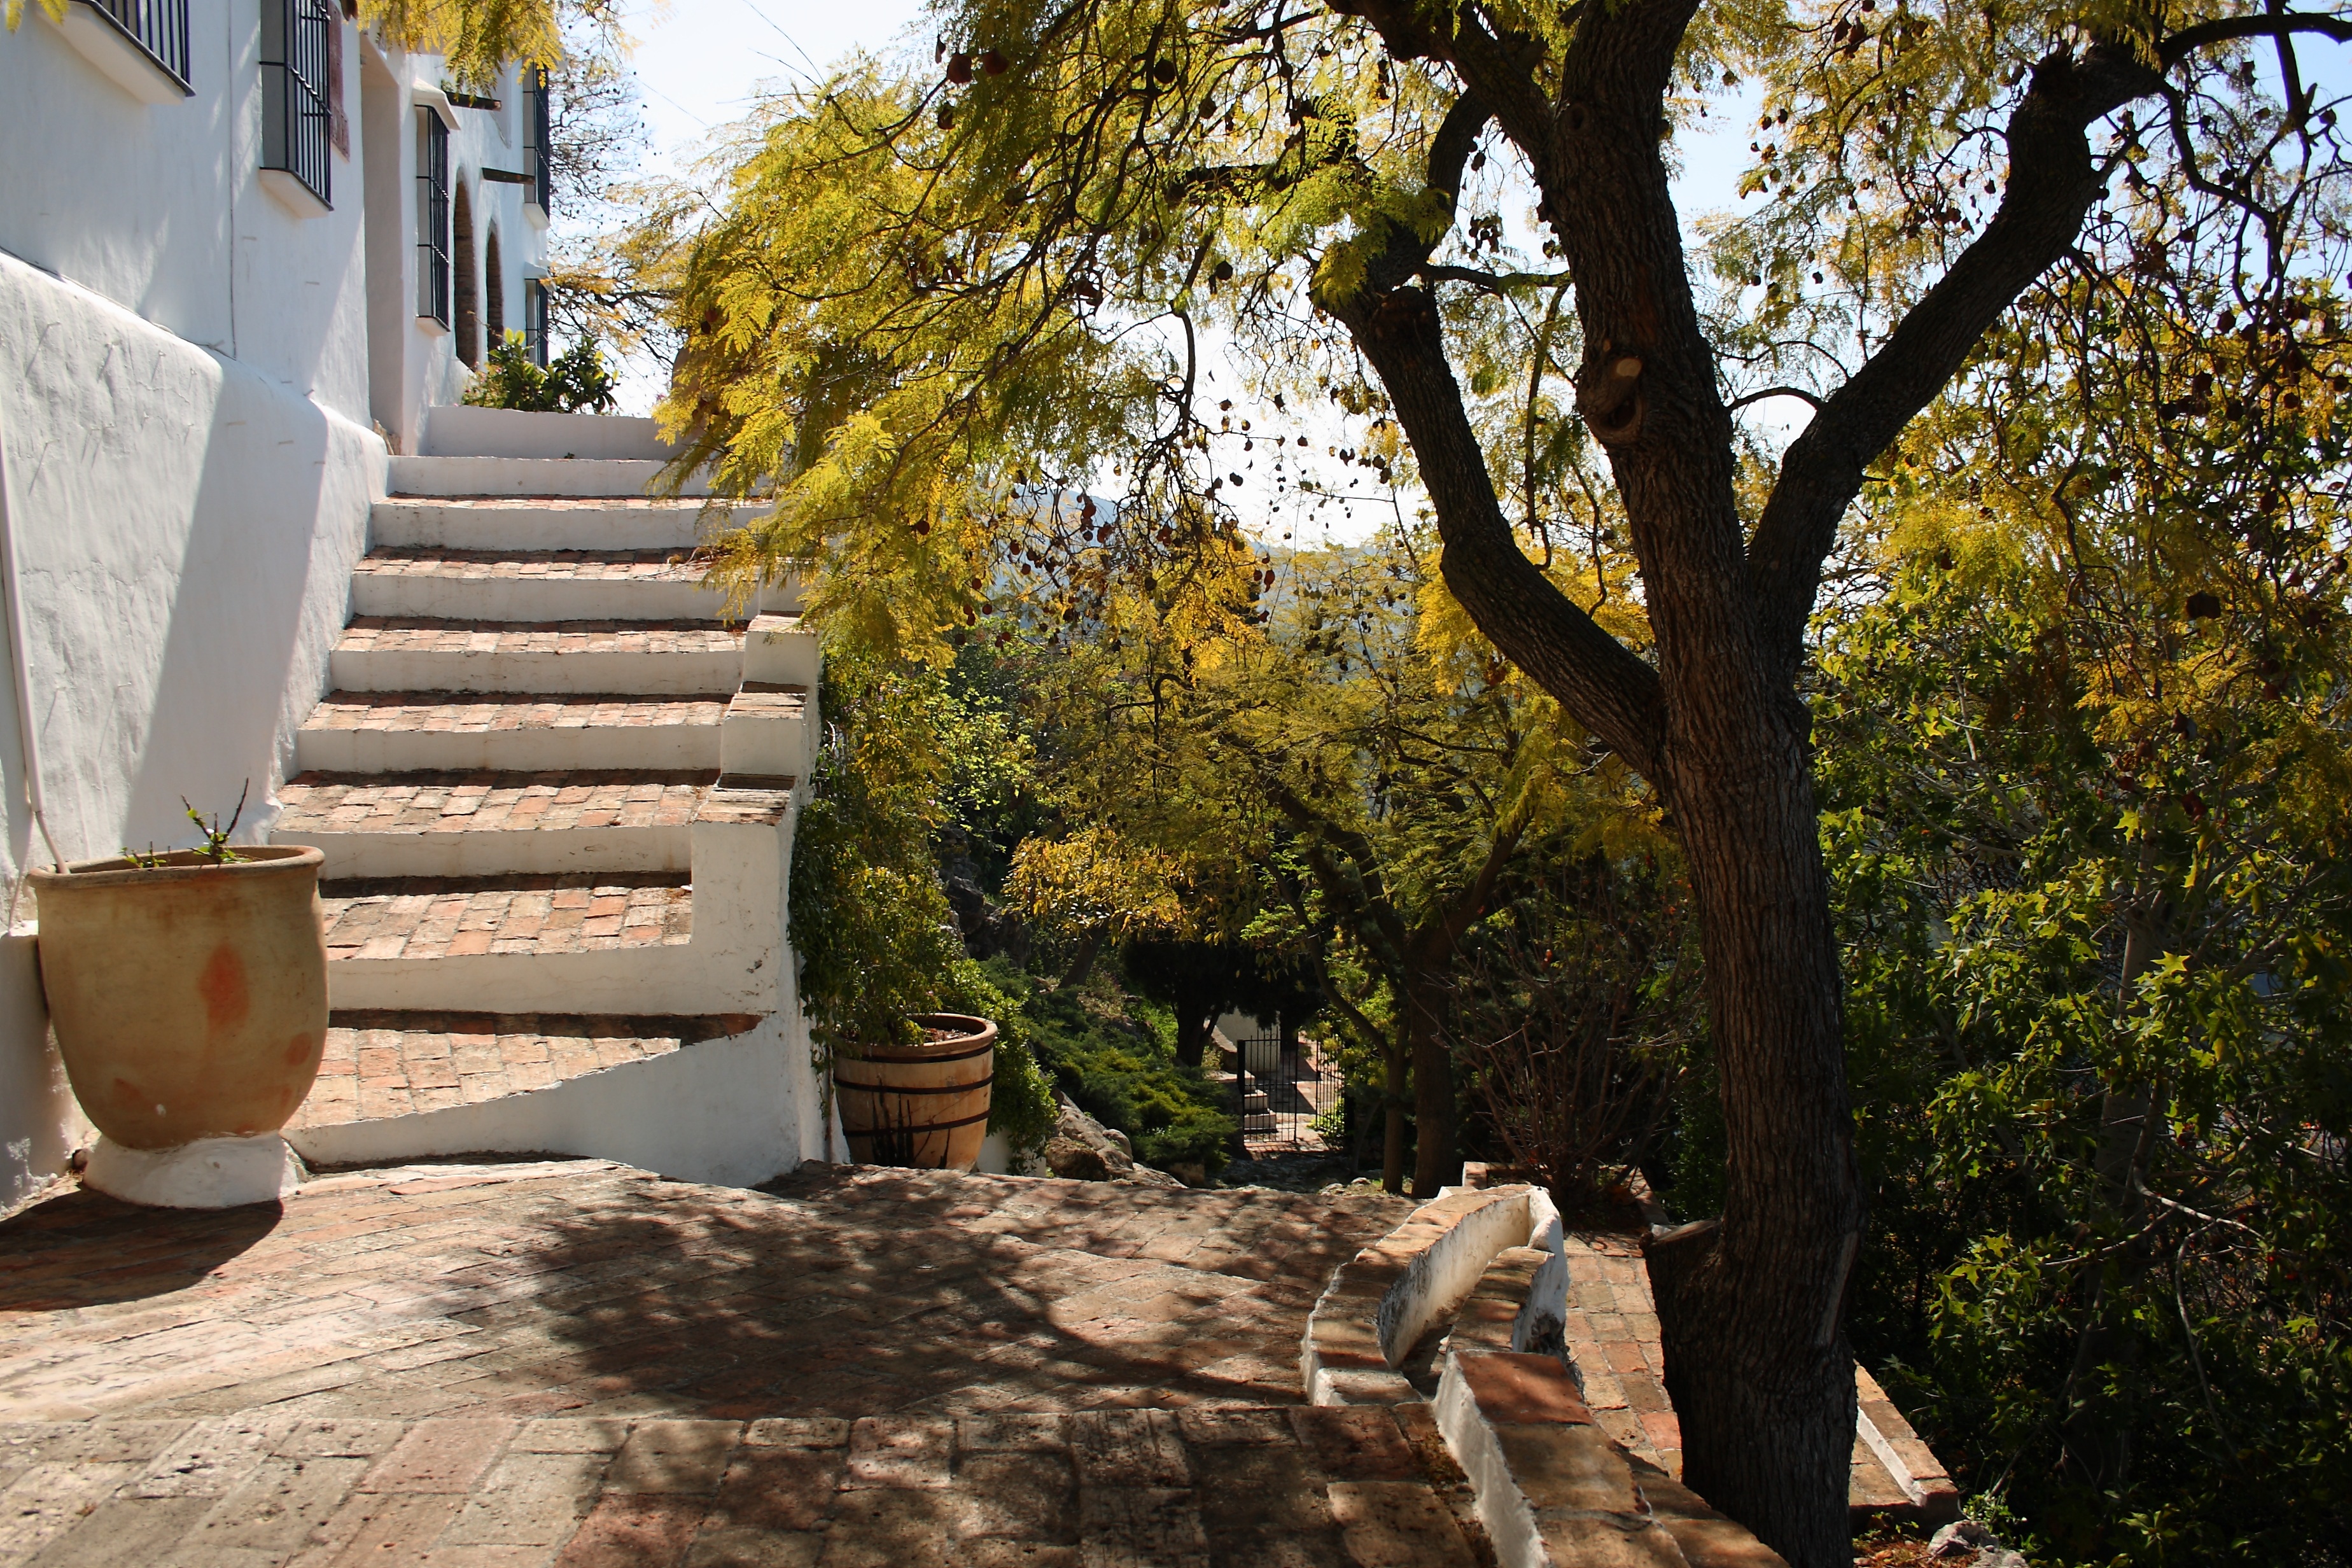
landscape, tree, leaf, home, wall, village, spring, autumn, backyard, garden, season, spain, sol, estate, yard, frigiliana